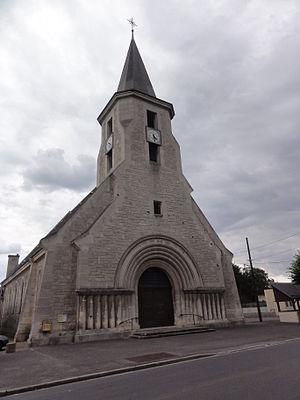
Sinceny est une commune française située dans le département de l'Aisne, en région Hauts-de-France.
Louis Rey, né le 21 juillet 1885 à Monaco et mort le 23 octobre 1972 à Issy-les-Moulineaux dans le département des Hauts-de-Seine, est un architecte français.